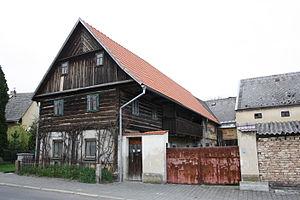
Chotiněves est une commune du district de Litoměřice, dans la région d'Ústí nad Labem, en Tchéquie. Sa population s'élevait à 203 habitants en 2018.